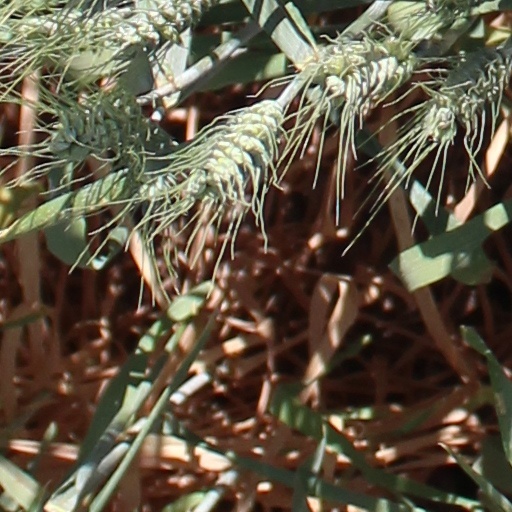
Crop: wheat